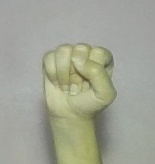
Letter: saad